Old Stone Church (West Boylston, Massachusetts)

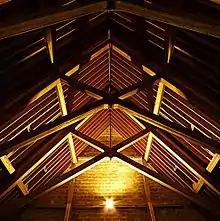
Interior of the church

In the 19th century, the Quinapoxet River joined the Stillwater River to become the southern branch of the Nashua River in the town of West Boylston. The predecessor of the Old Stone Church was the second house of worship for the Baptist Society in West Boylston, dedicated on December 6, 1832. The church was constructed east to the confluence of the rivers.